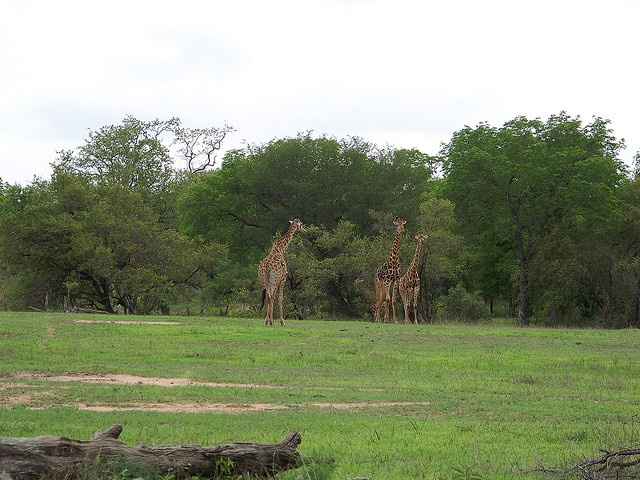
Some giraffes are standing in the foreground of a meadow.
Three giraffe's standing around in a open field together.
A couple of giraffes in their natural habitat.
Three giraffes in an open field near some trees.
A few giraffes standing in a field looking around.